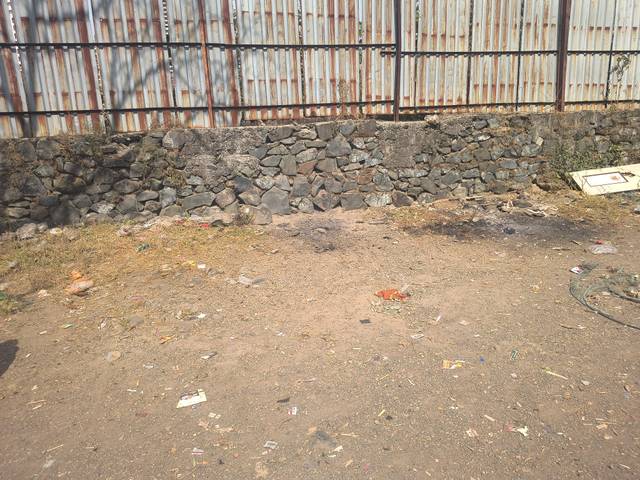
Region: India
Coordinates: 19.17, 72.872